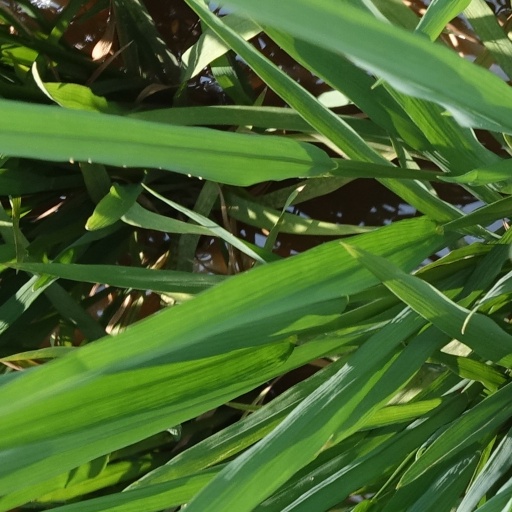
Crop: rice